Metal carbido complex

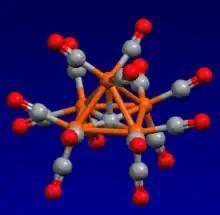
Structure of .

Most molecular carbido complexes are clusters, usually featuring carbide as a six-fold bridging ligand. Examples include [RhC(CO)], and [RuC(CO)]. Though exceptions exist, such as the nonanuclear Ruthenium cluster (μ-C)Ru(CO) (μ-η: η:η-CH) containing a tripped trigonal prism geometry around the carbide.